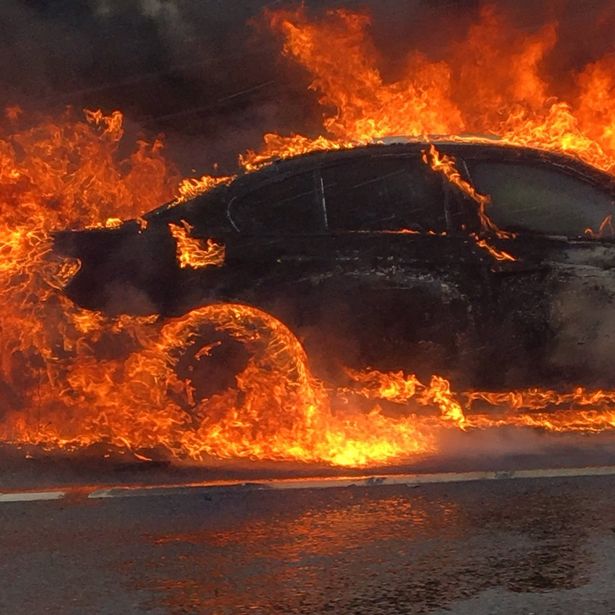
Label: urban_fire